Debre Bizen

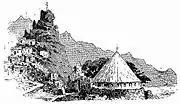

Debre Bizen was founded in the 1350s by Filipos, who was a student of Absadi. By 1400, the Monastery followed the rule of the House of Ewostatewos ( "Eustáthios"), and a "gadl" (hagiography) of Ewostatewos was later composed there. According to Tom Killion, it remained independent of the Ethiopian Church, while Richard Pankhurst states that it continued to be dependent on the Ethiopian Orthodox Tewahedo Church centered in Axum. In either case, a charter survives of the Emperor Zara Yaqob in which he granted lands to Debre Bizen.